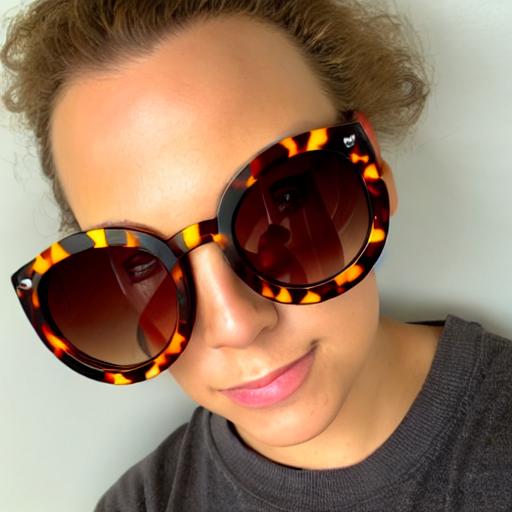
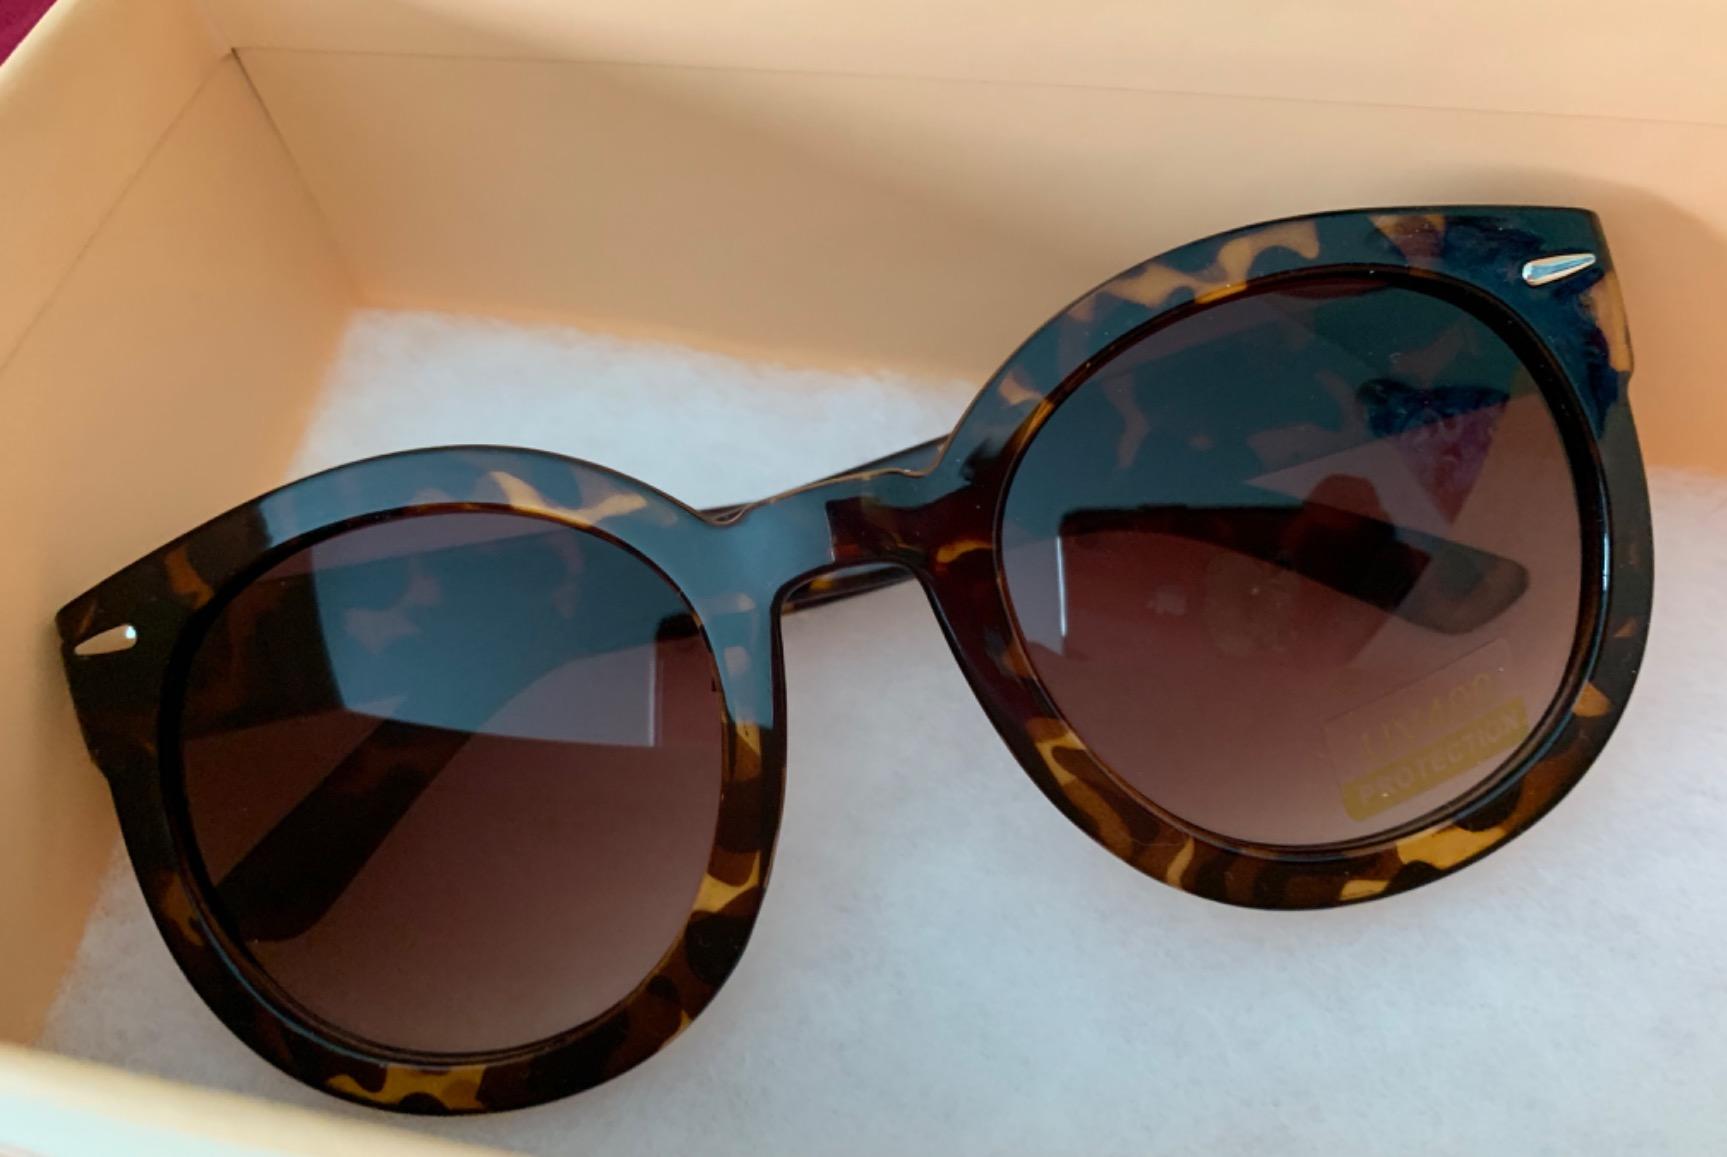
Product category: accessories_sunglasses
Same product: no